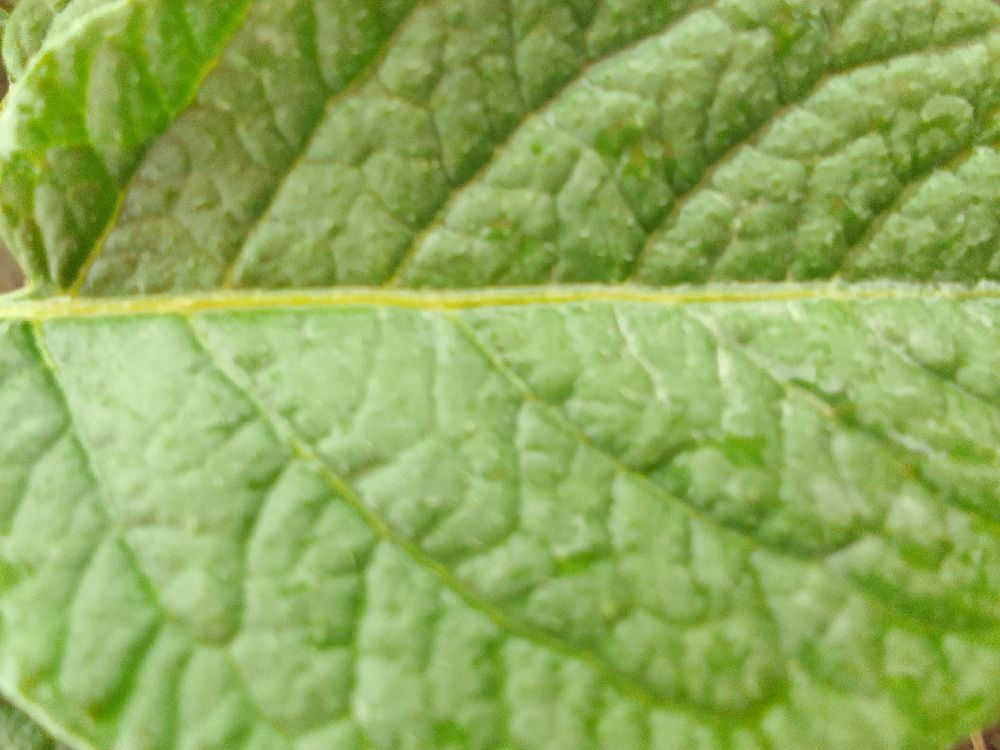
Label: Healthy